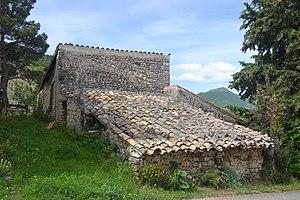
Maison en pierres à Bésignan
L'appellation Drôme provençale concerne une région touristique du département de la Drôme, et qui en occupe approximativement le tiers sud.